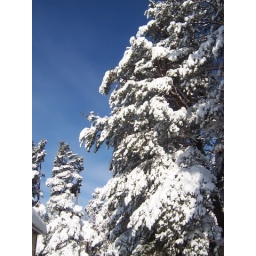
Blazing blue sky behind the tree in our yard laden with heavy snow.